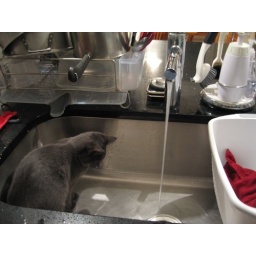
Maryland - Madison's cat likes water and to jump in the sink